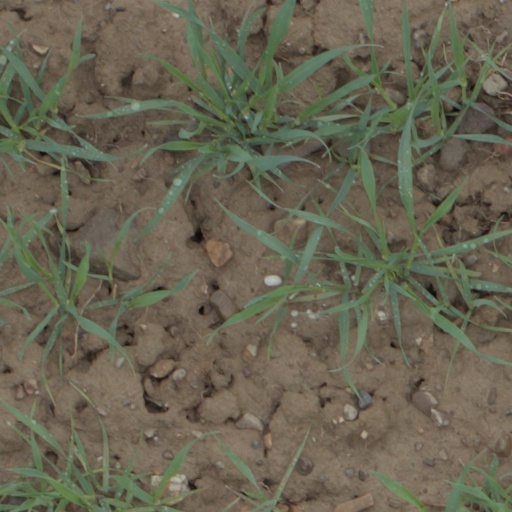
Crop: wheat